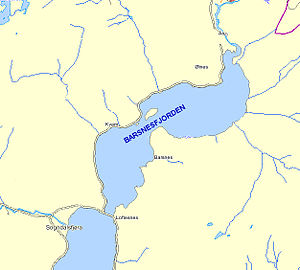
Barsnesfjorden
Kort over Barsnesfjorden
Barsnesfjorden er den inderste del af fjordarmen Sogndalsfjorden på nordsiden af Sognefjorden. Den ligger i Sogndal kommune i Vestland fylke i Norge, og har sit navn efter den lille bebyggelse Barsnes som ligger på østsiden af fjorden. Fjorden er 5 kilometer lang.